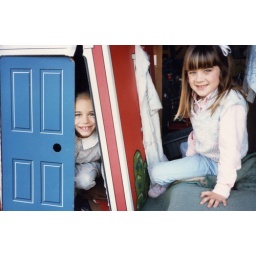
sara adrianne in house door